Ian Milne

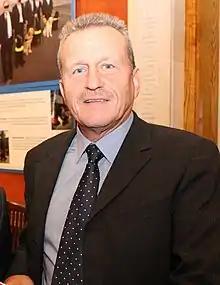

Ian Milne (born 8 April 1954) is an Irish republican politician from Northern Ireland.